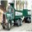
Label: truck